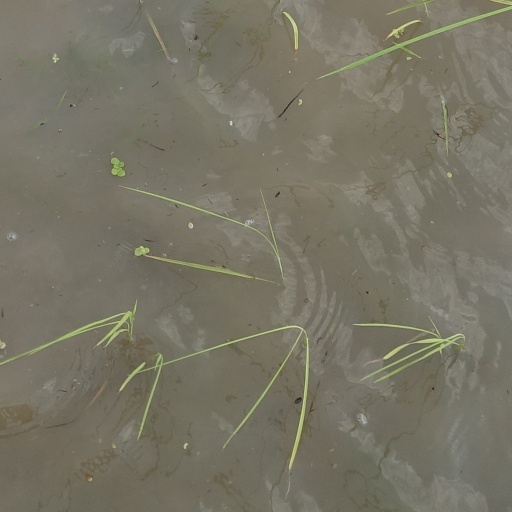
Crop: rice